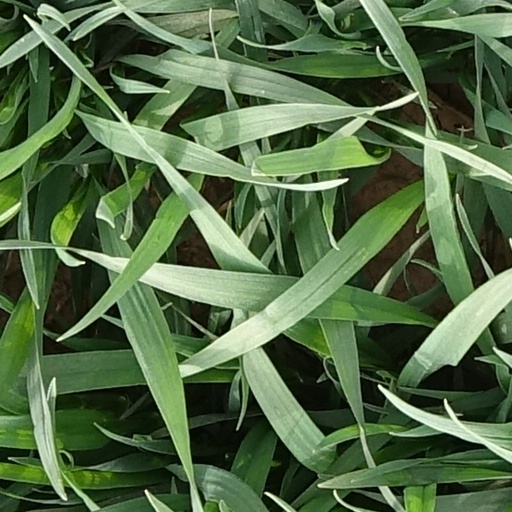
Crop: wheat